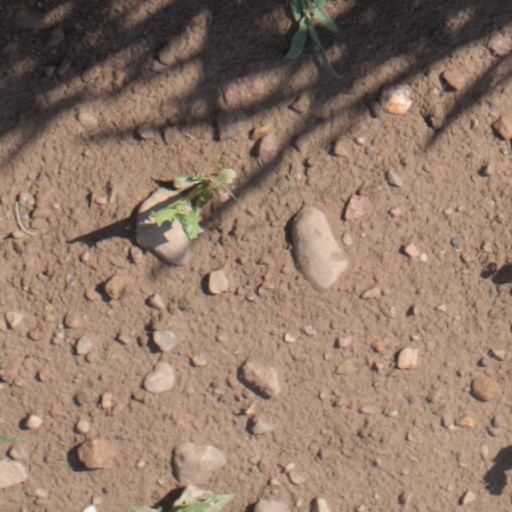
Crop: wheat